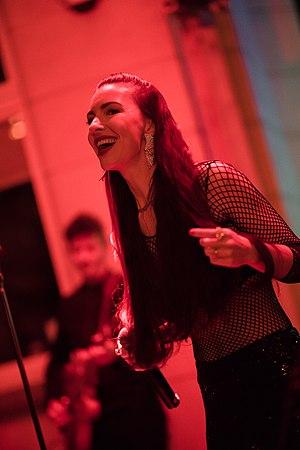
Chrysta Bell, née le 20 avril 1978, est une chanteuse, auteur-compositeur, mannequin et actrice américaine.